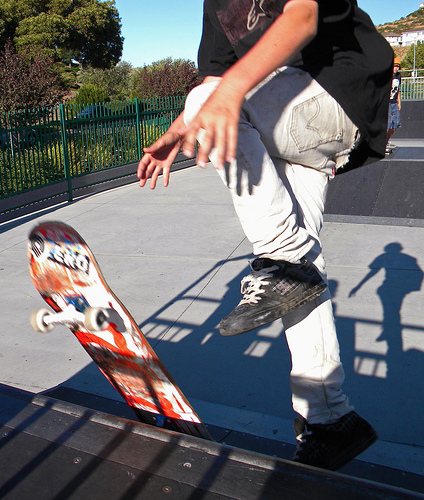
user: Given an image and a question. Answer the question in a short answer. Question: What are the brand of shoes shown on the skateboarder? Short Answer:
assistant: dc